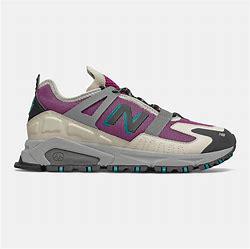
Brand: New
Model: Balance New Balance X Racer